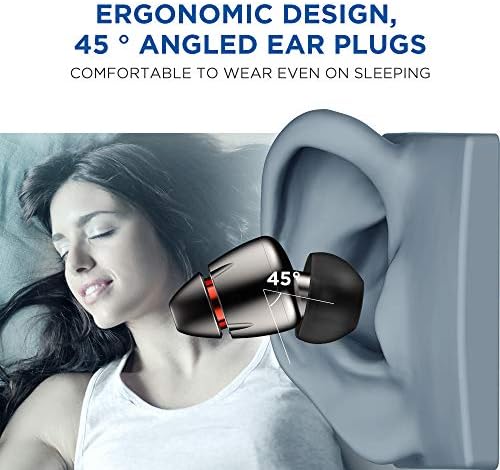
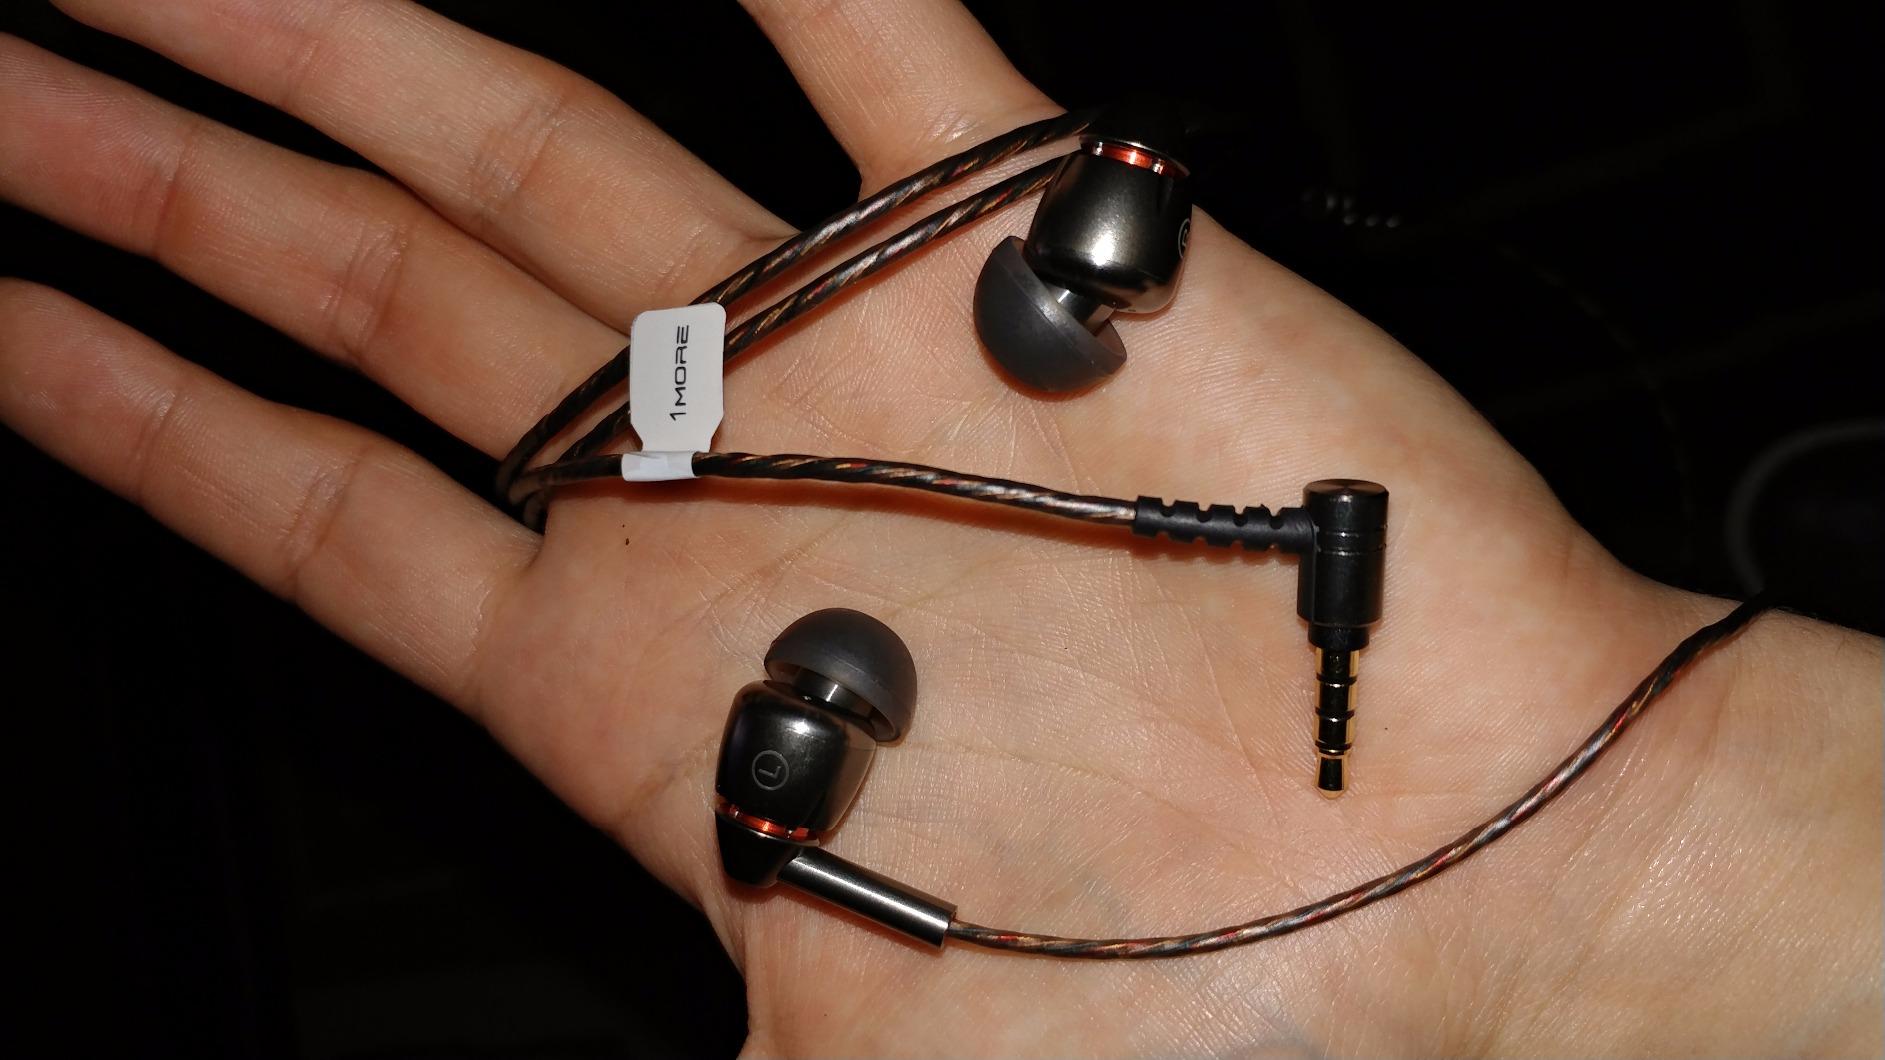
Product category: headphones
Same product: yes